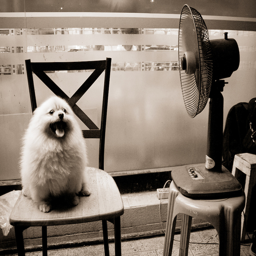
a dog cools off by sitting near a fan in front of a 7 - 11 .